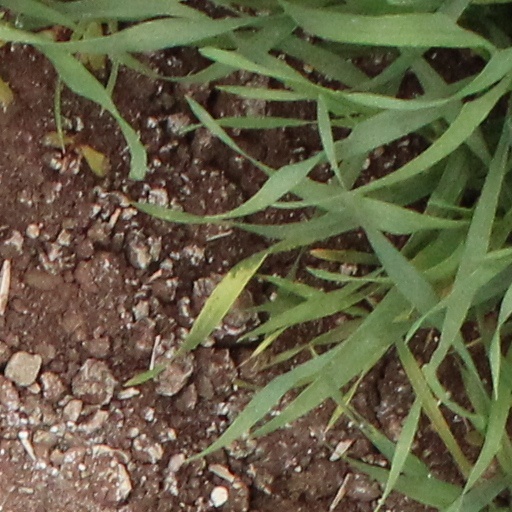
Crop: wheat